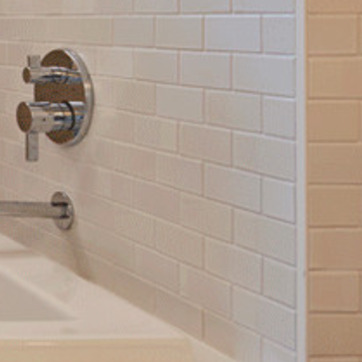
Material: tile